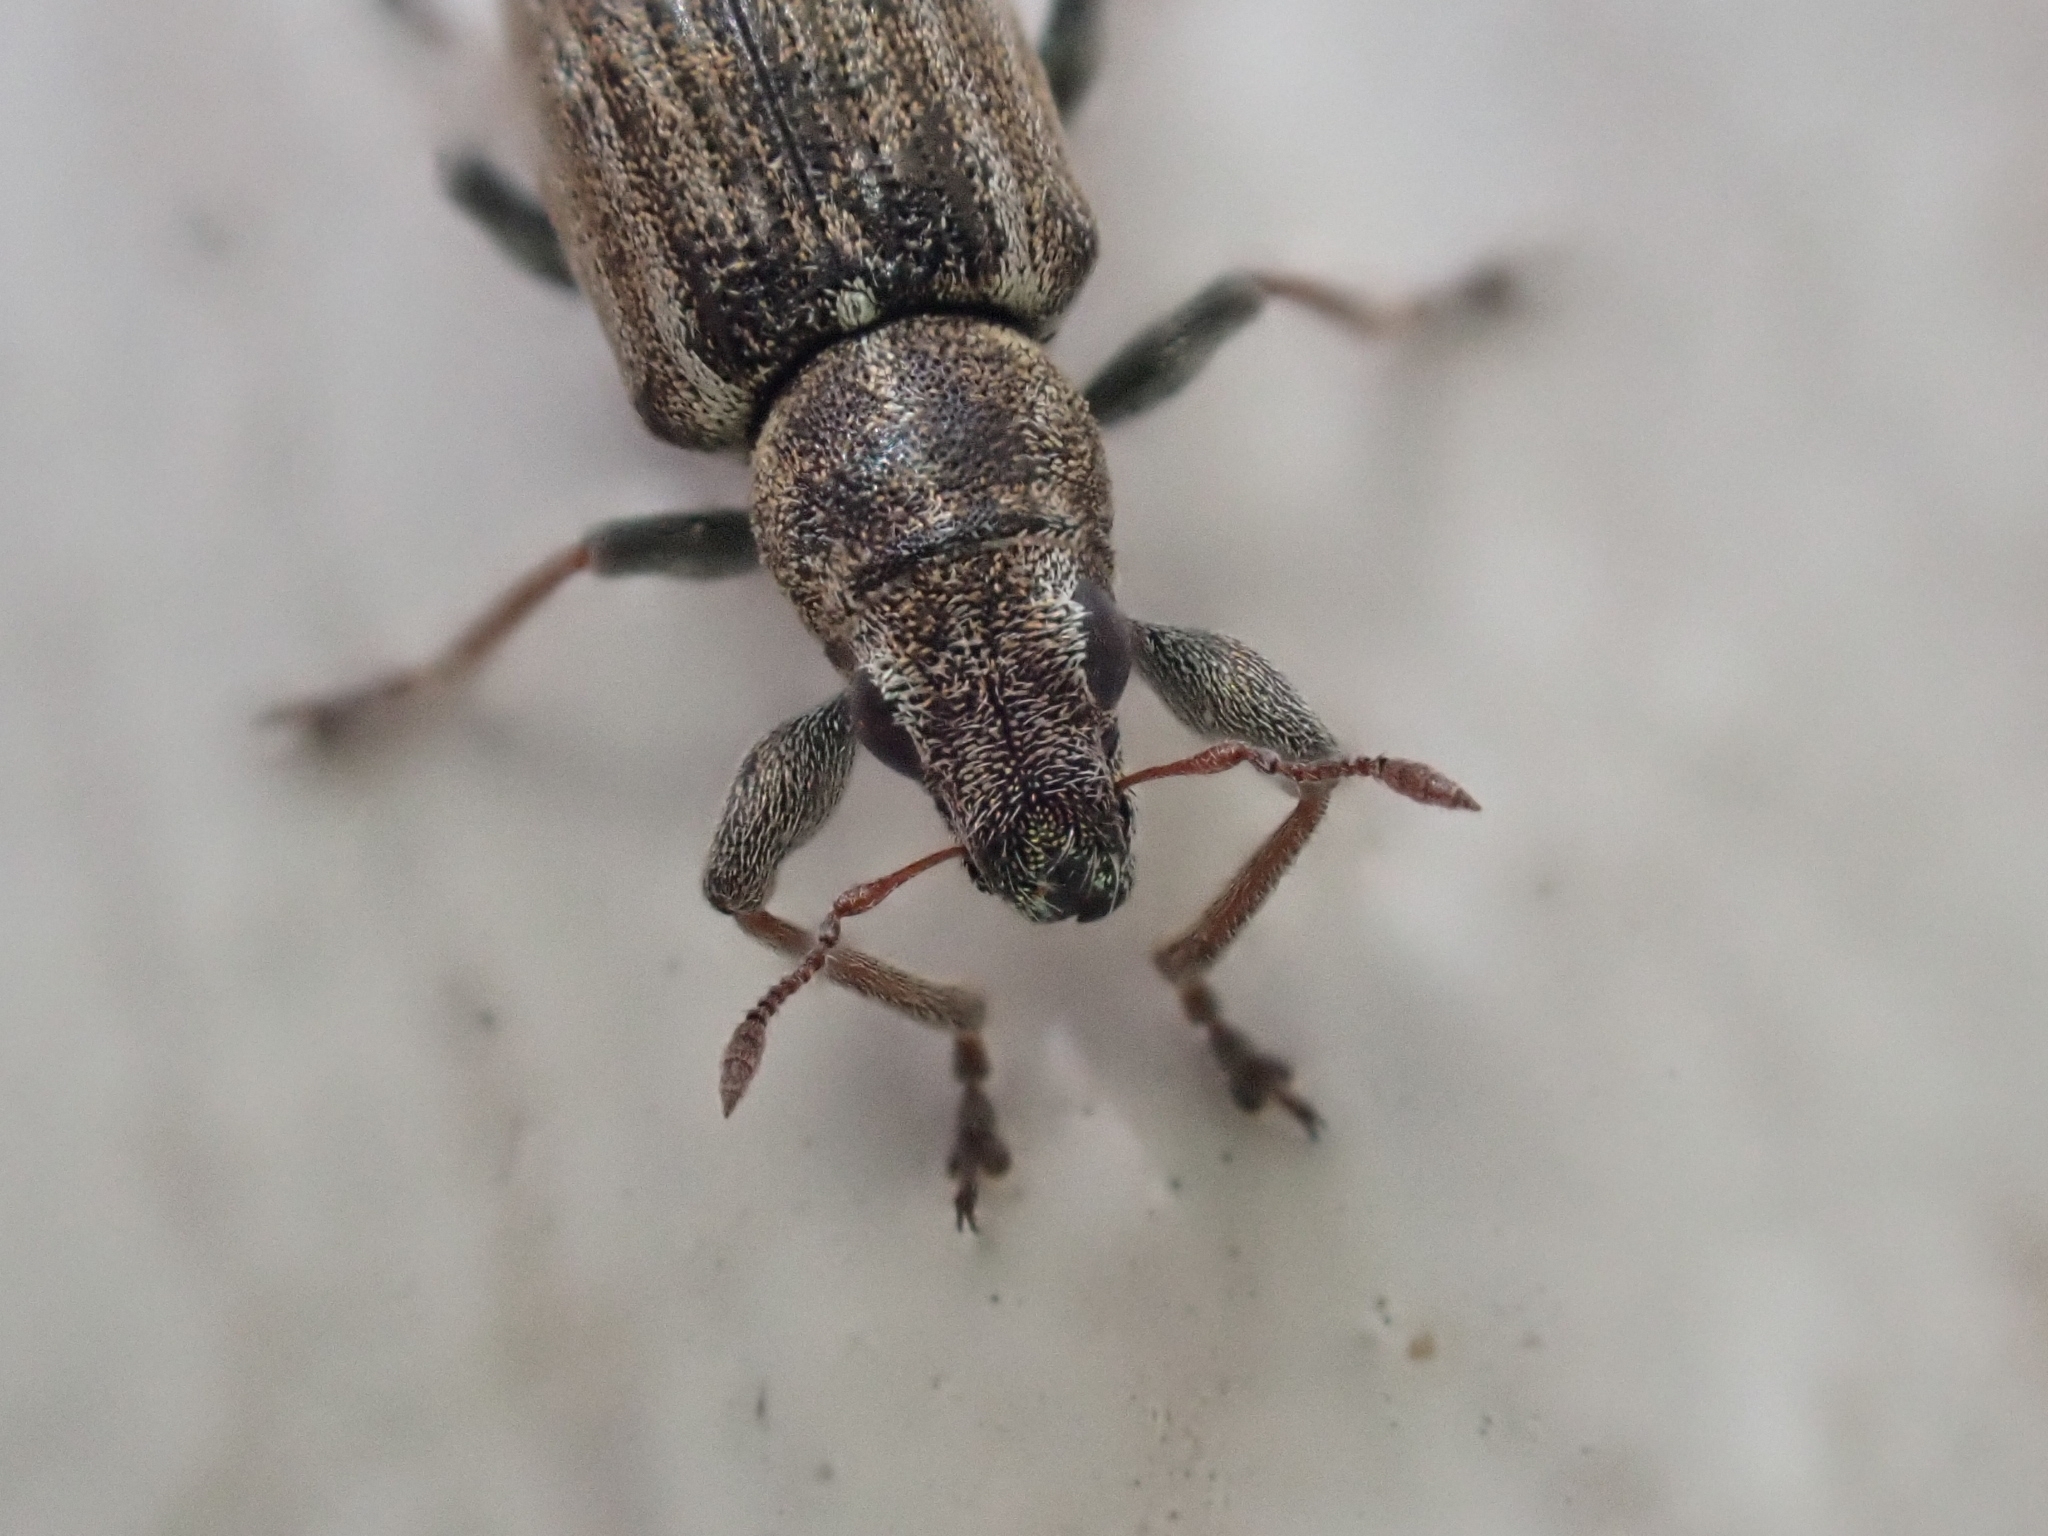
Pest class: pea_leaf_weevil